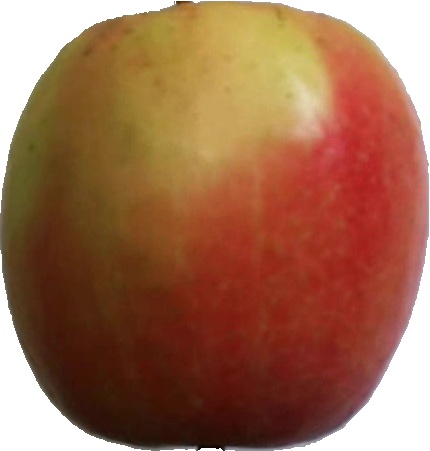
Label: apple_pink_lady_1